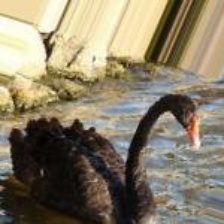
Species: BLACK SWAN
Scientific name: CYGNUS ATRATUS
ImageNet parent category: black_swan